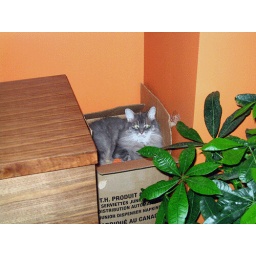
Percy hiding in a box of my clothes that still needs to be unpacked.